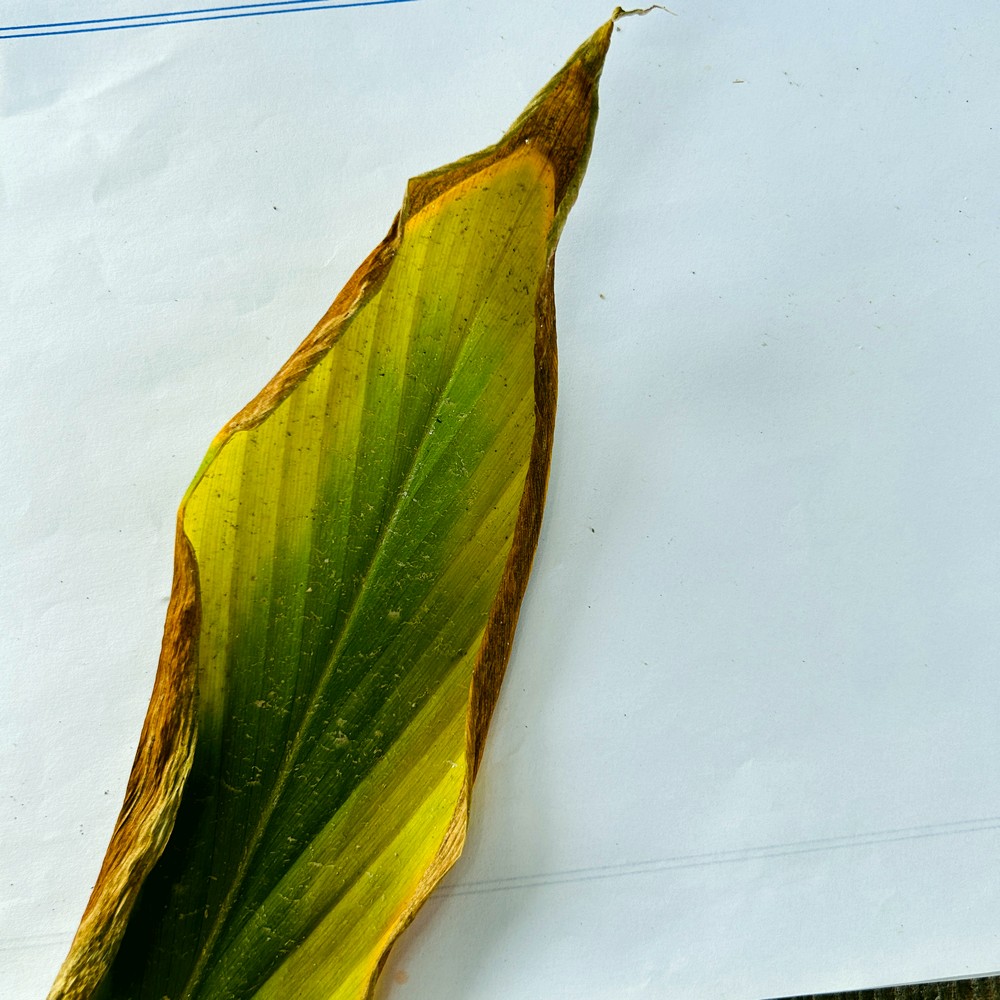
Label: Leaf Blotch